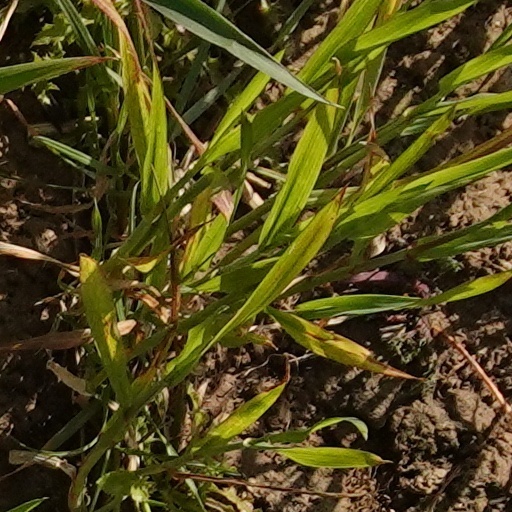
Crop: wheat